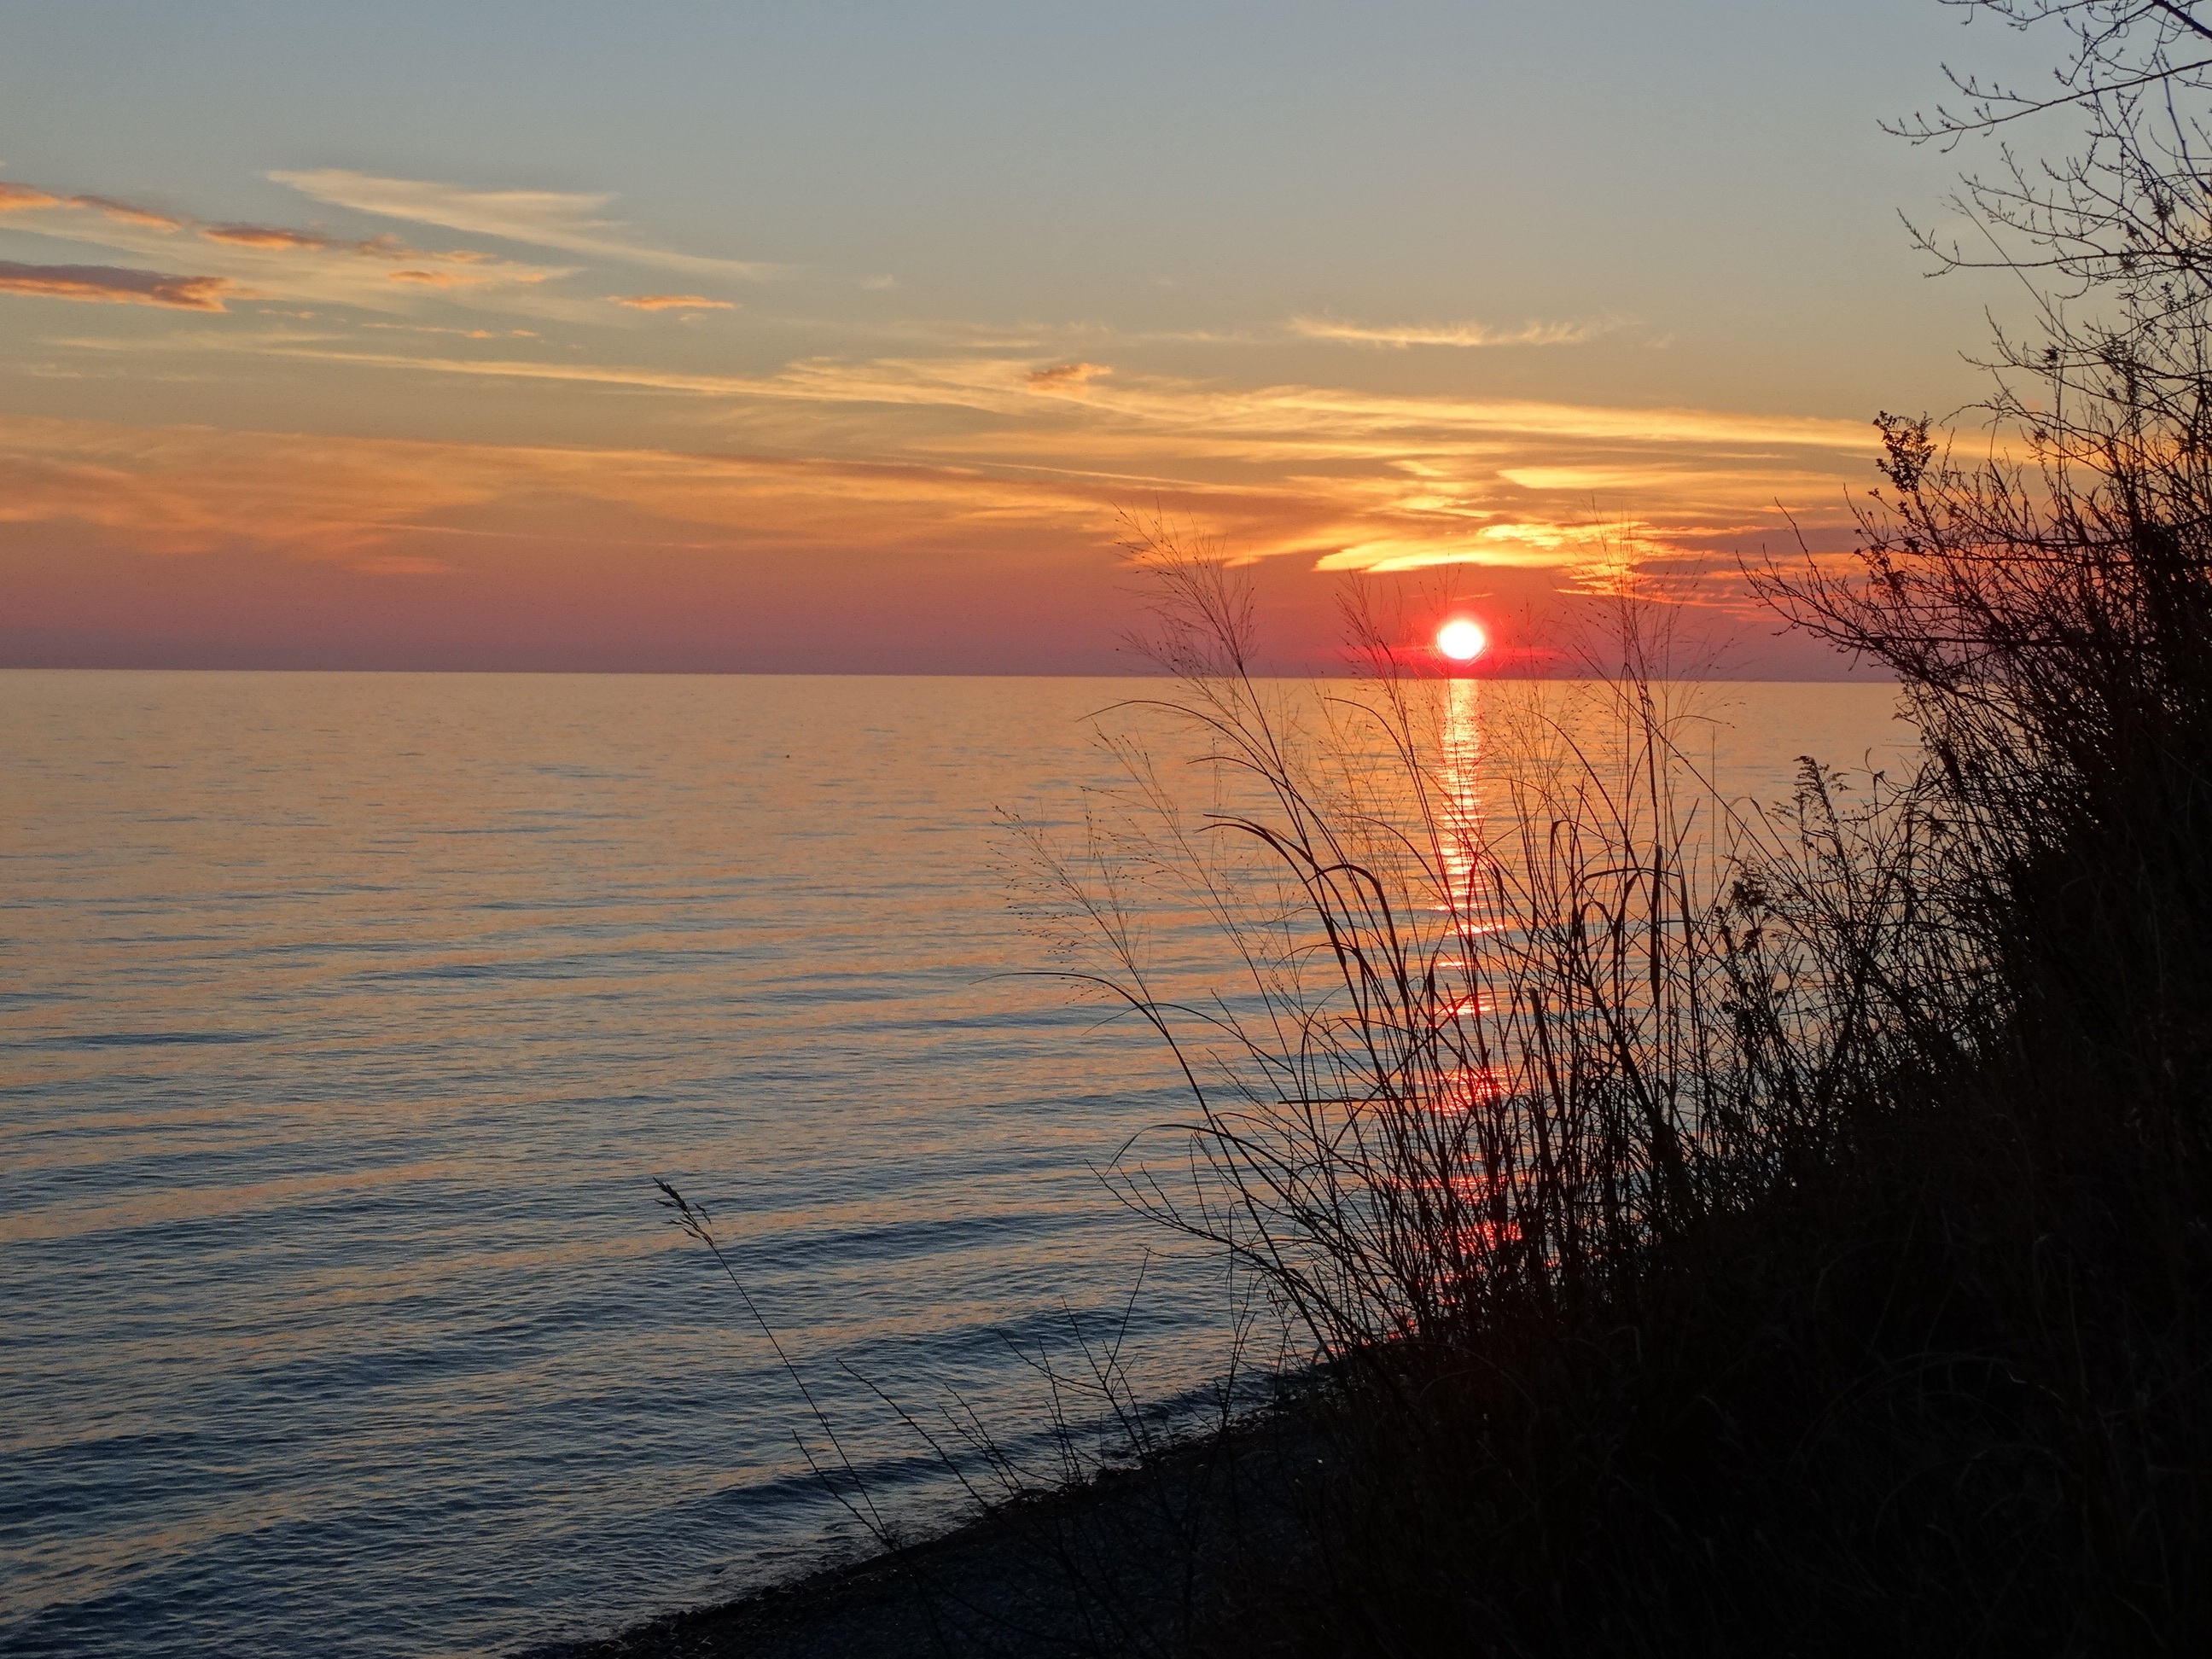
landscape, sea, water, nature, grass, horizon, silhouette, cloud, sky, sun, sunrise, sunset, sunlight, morning, lake, dawn, summer, dusk, evening, orange, reflection, seascape, blue, afterglow